Zvjezdan Misimović

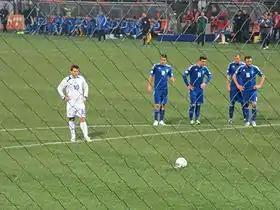
Misimović preparing to take a penalty kick during a World Cup qualifier against Greece in March 2013

Misimović made two assists for Edin Džeko in a victory over Greece in Zenica. Local media compared this situation to the way they played together in VfL Wolfsburg. His penalty kick against Greece was saved by goalkeeper Orestis Karnezis, but teammate Vedad Ibišević managed to convert the rebound for a score of 3–0. The match ended 3–1, with Greece scoring in stoppage time. Bosnia went on to qualify for the first finals tournament as an independent nation after topping their group on goal difference, and head-to-head.